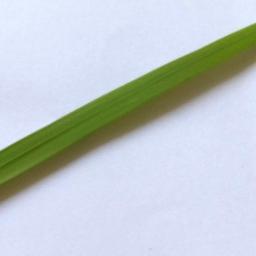
Label: Rice___Healthy